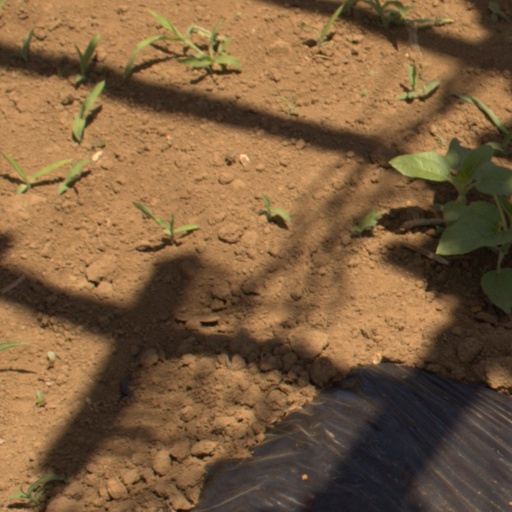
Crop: Jerusalem artichoke